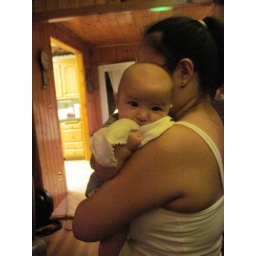
an adorable baby in a lake house in connecticut